Muhammad Hussain Naini

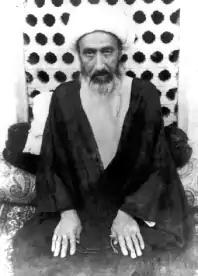
Mirza Naini in Najaf

One major concern of Akhund Khurasani and other Marja's was to familiarize the public with the ideas of a democratic nation-state and modern constitution. Akhund Khurasani asked Iranian scholars to deliver sermons on the subject to clarify doubts seeded by Nuri and his comrades. His close associate and student, who later rose to the rank of Marja, Muhammad Hussain Naini, wrote a book, “"Tanbih al-Ummah wa Tanzih al-Milla”", to counter the propaganda of Nuri group. He devoted many pages to distinguish between tyrannical and democratic regimes. In democracies, power is distributed and limited through constitution. He maintained that in the absence of Imam Mahdi, all governments are doomed to be imperfect and unjust, and therefore people had to prefer the bad over the worse. Hence, the constitutional democracy was the best option to help improve the condition of the society as compared to absolutism, and run the worldly affairs with consultation and better planning. he saw the elected members of the parliament as representatives of the people, not deputies of the Imam, hence they didn't need a religious justification for their authority. He said that both the “tyrannical Ulema” and the radical societies who promoted majoritarianism were a threat to both Islam and democracy. The people should avoid the destructive, corrupt and divisive forces and maintain national unity. He devoted large section of his book to definition and condemnation of religious tyranny. He then went on to defend people's freedom of opinion and expression, equality of all citizens in eyes of the nation-state regardless of their religion, separation of the legislative, executive and judicial powers, accountability of the King, people's right to share power.